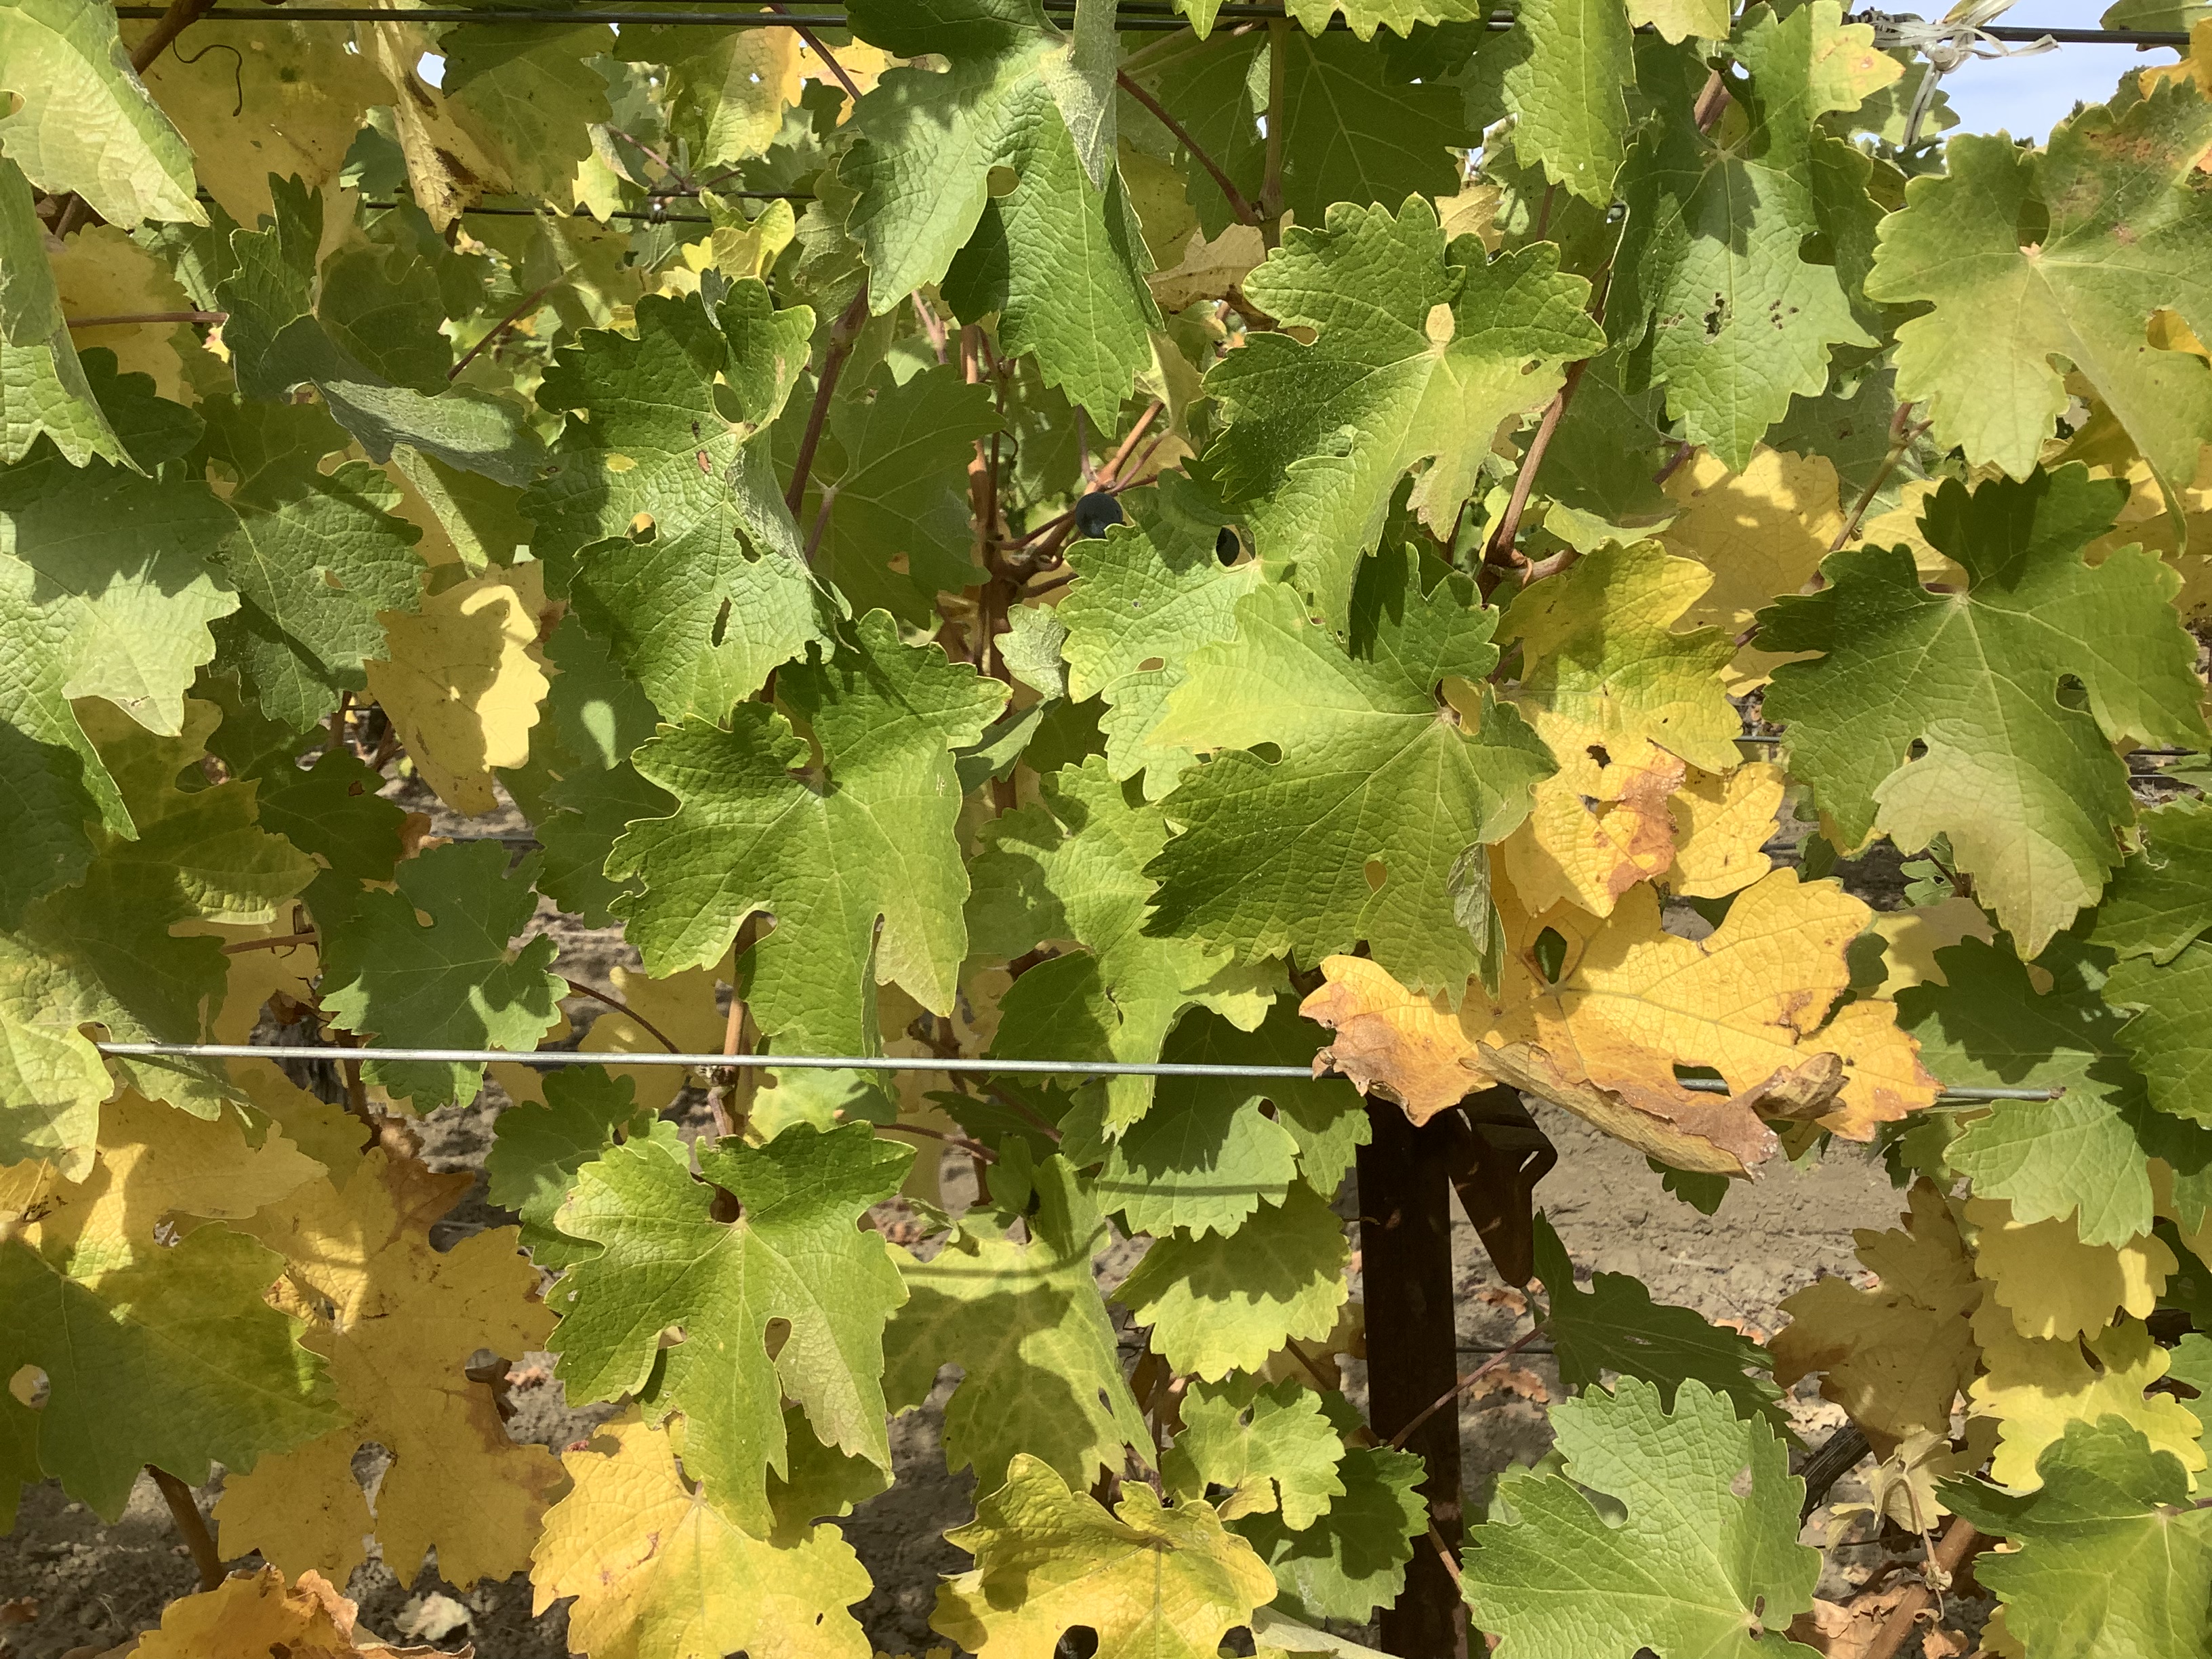
Label: No Virus